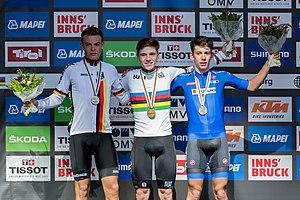
La course en ligne masculine des juniors aux championnats du monde de cyclisme sur route 2018 a lieu sur 132,4 kilomètres le 27 septembre 2018 à Innsbruck, en Autriche.